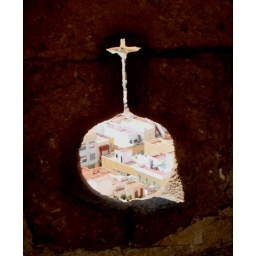
cross in wall